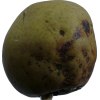
Label: pear